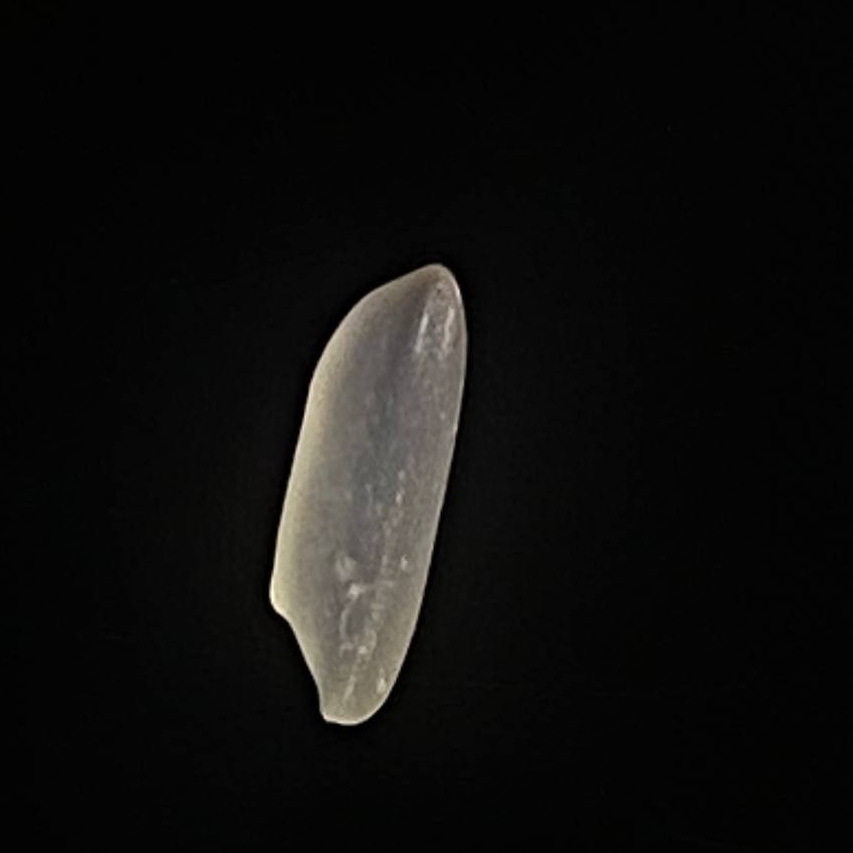
Rice variety: Najirshail